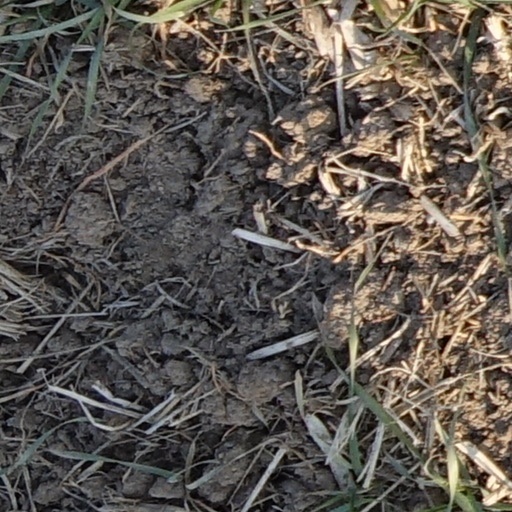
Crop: wheat